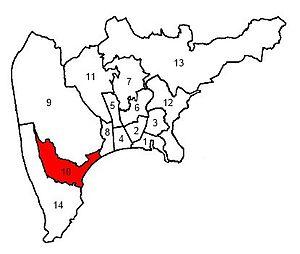
Localisation du canton de Nice-10 dans la ville de Nice (Alpes-Maritimes, France).
Le canton de Nice-10 est une ancienne division administrative française, située dans le département des Alpes-Maritimes et la région Provence-Alpes-Côte d'Azur.